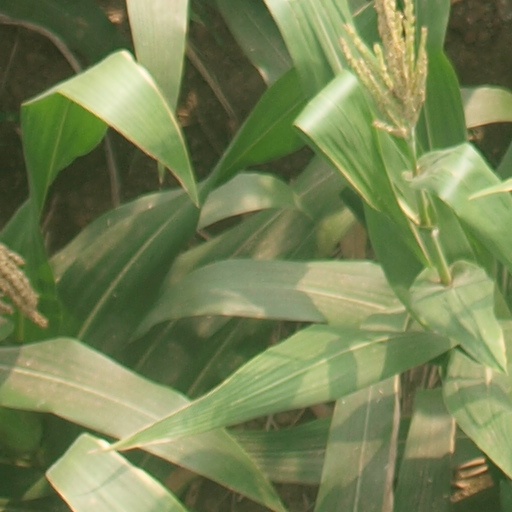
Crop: maize; corn